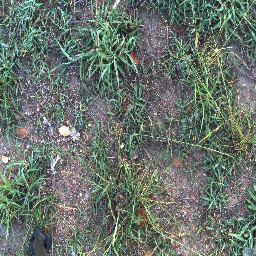
Label: negative